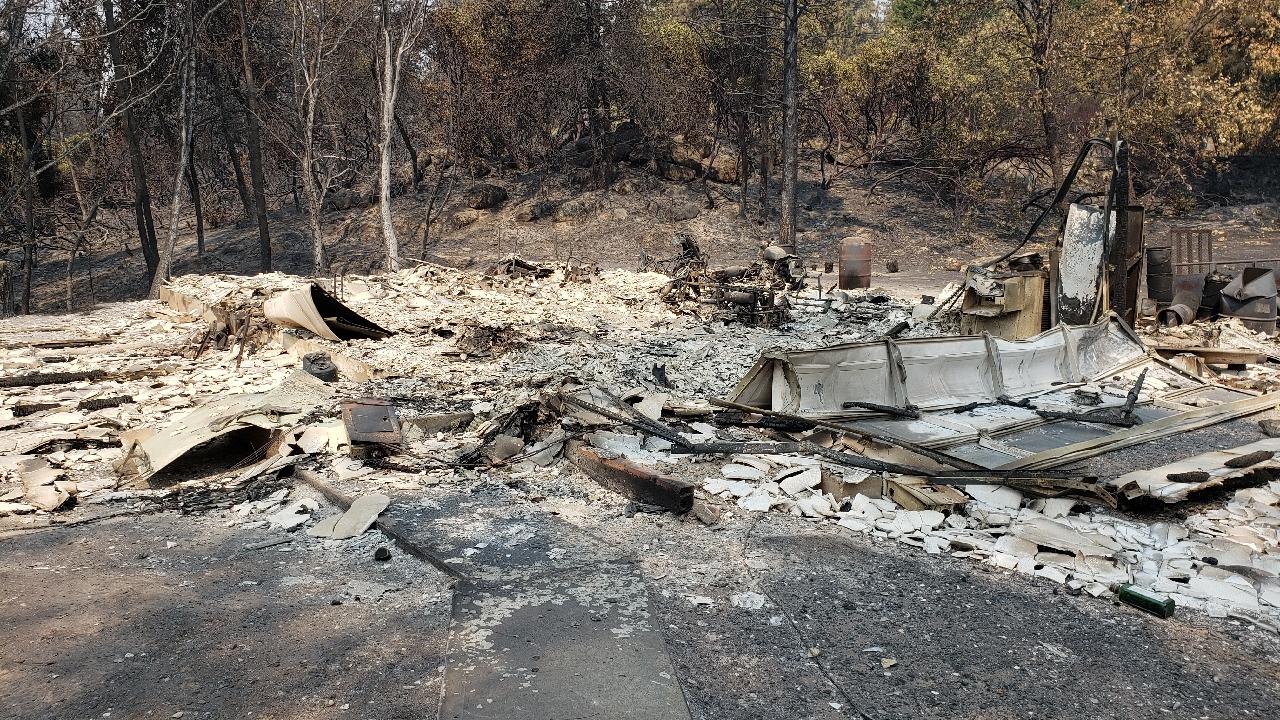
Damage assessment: destroyed